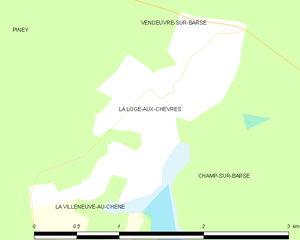
Carte des communes françaises: La Loge-aux-Chèvres